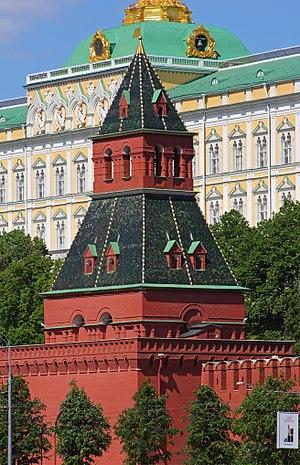
Le kremlin de Moscou, souvent appelé simplement le Kremlin, est une forteresse située au cœur de Moscou, capitale de la Russie.
Anton Friazine ou Antonino Friazine, également appelé Antonio Gislardi est un architecte et diplomate d'origine italienne qui a travaillé en Russie entre 1469 et 1488.